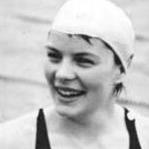
Age: 20